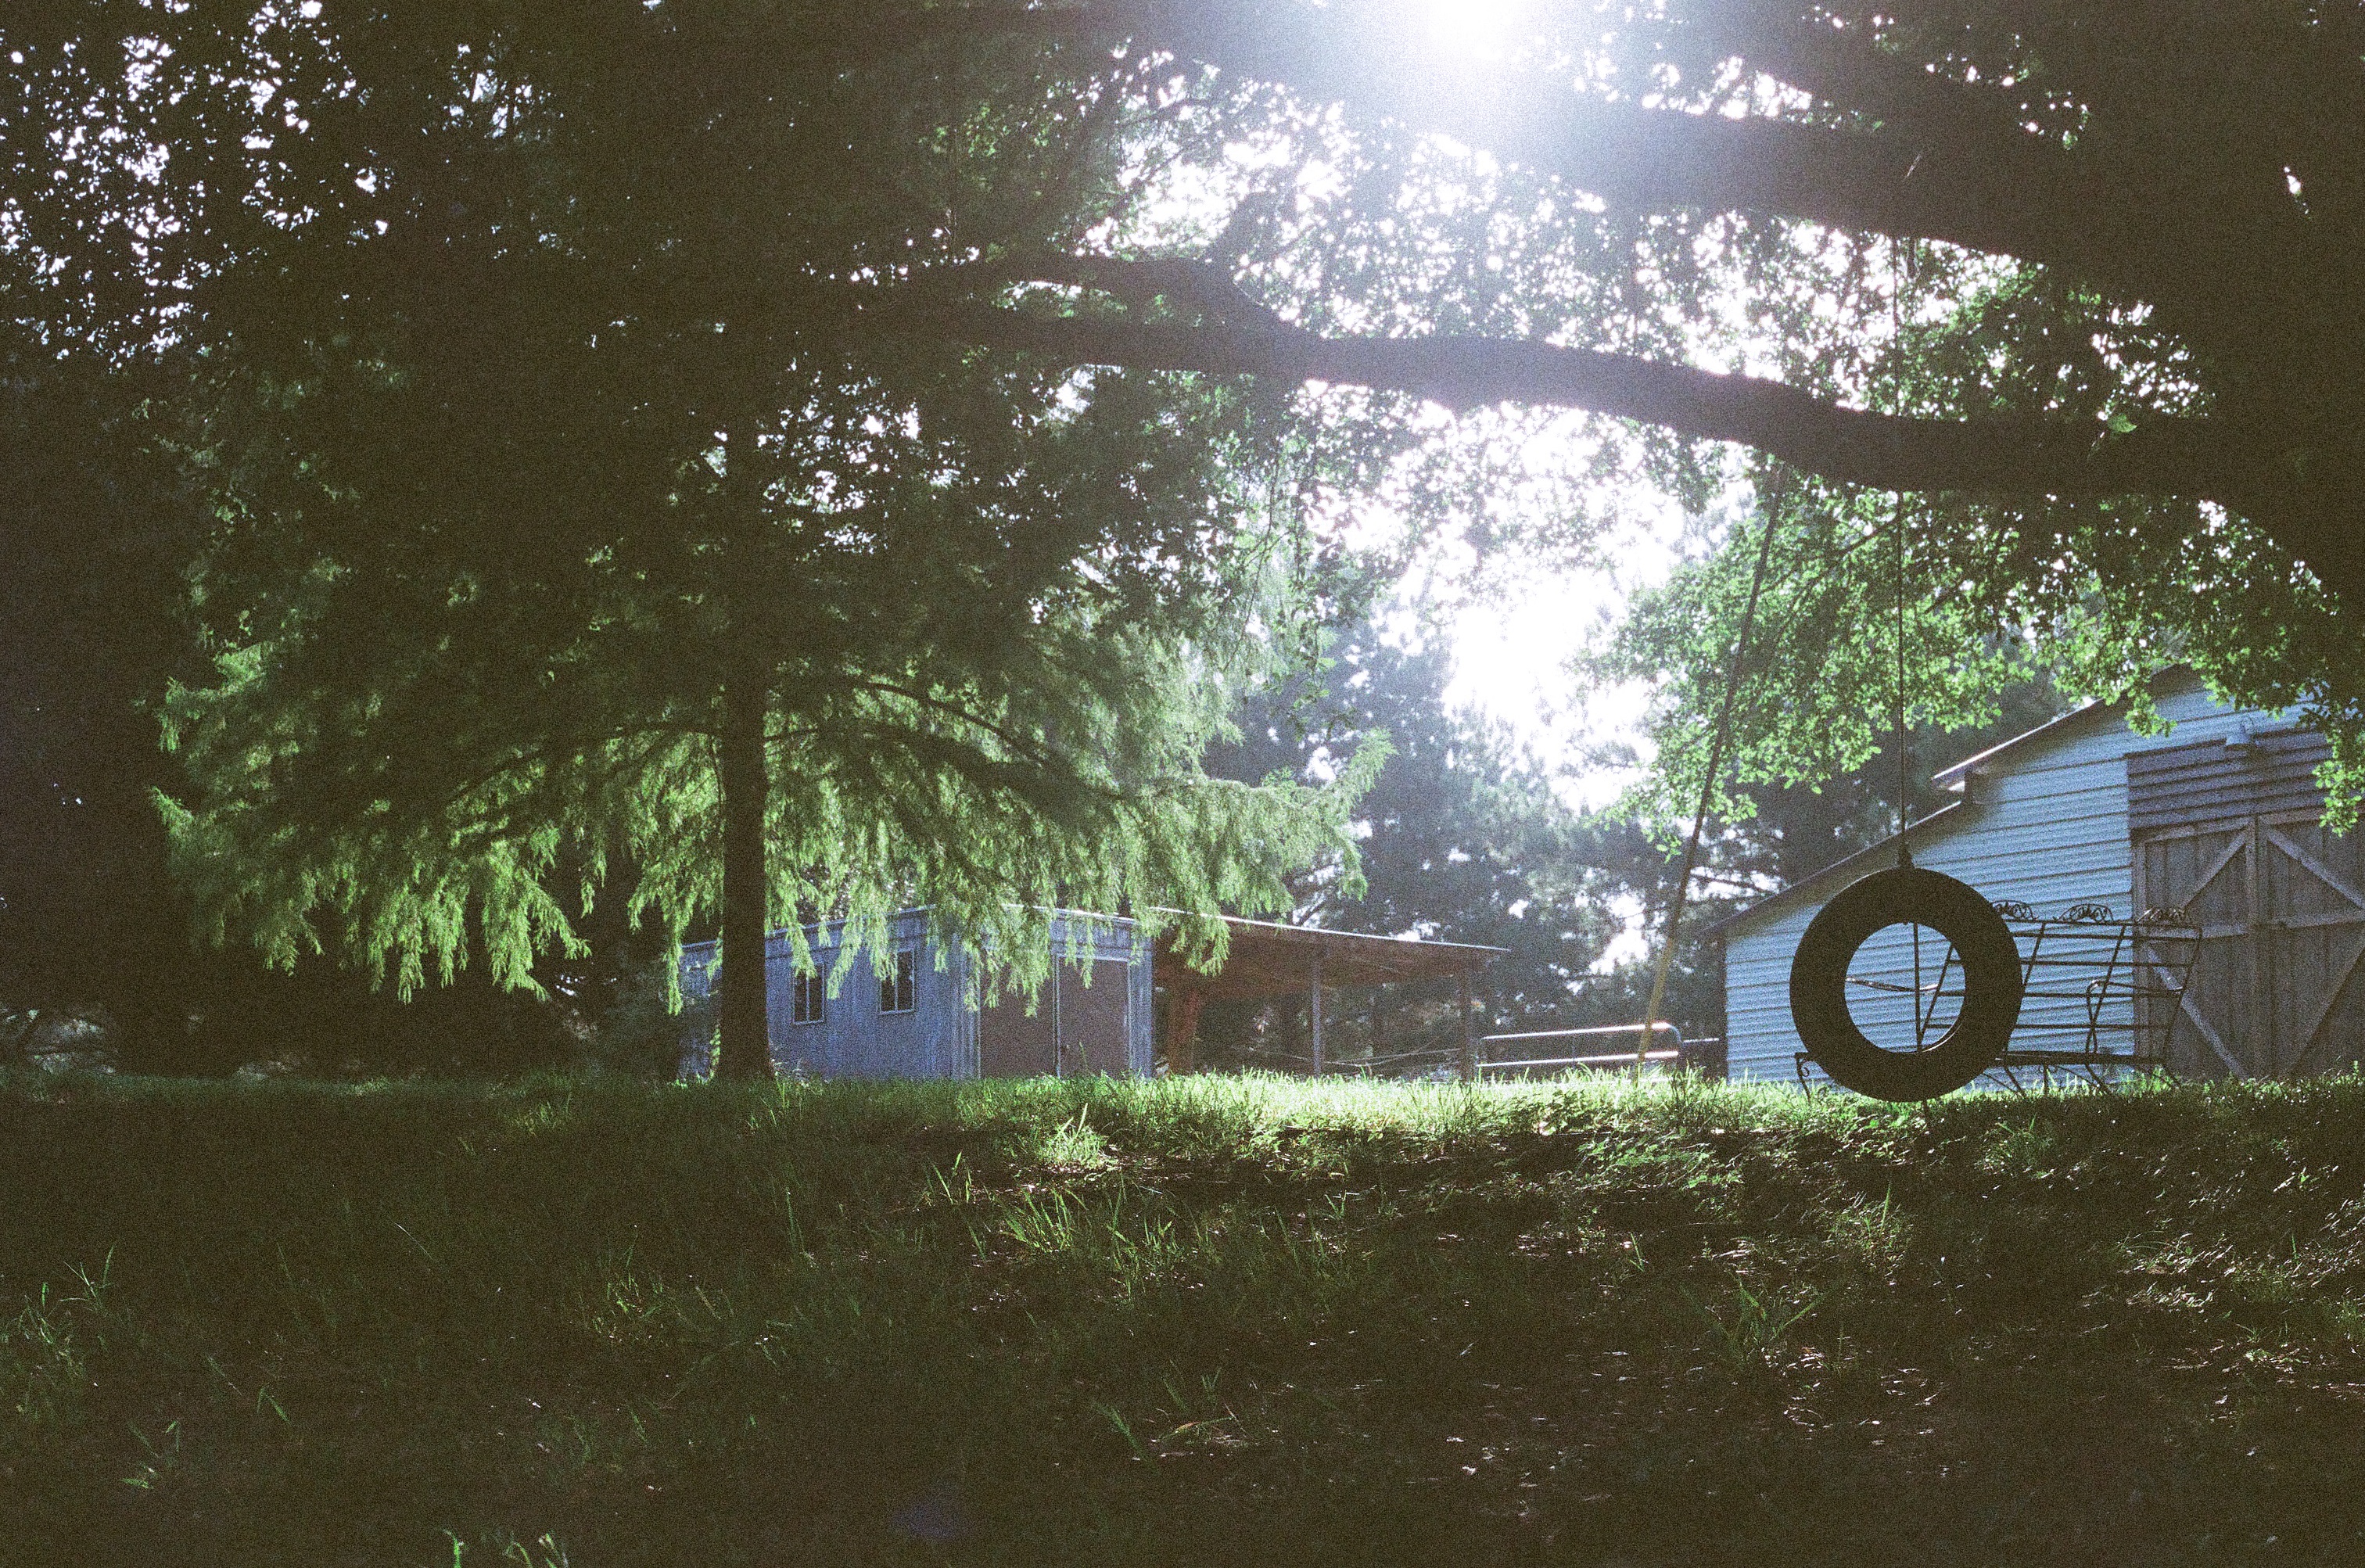
tree, forest, grass, light, house, sunlight, morning, woodland, screenshot, rural area, atmospheric phenomenon